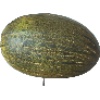
Label: Melon Piel de Sapo 1